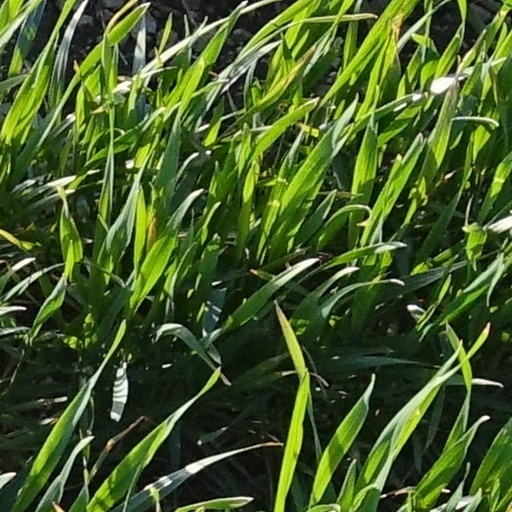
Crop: wheat